São Paulo Cathedral

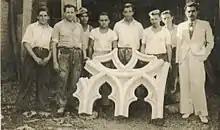
Team responsible for sculpting the window frames. The second from left to right was Angelo Palici and the fifth from left to right, in the center of the piece, was João Baccaro.

The cathedral is the largest Catholic Church in the city of São Paulo and second largest after the Pentecostal Templo de Salomão: 111 meters long, 46 meters wide, with the two flanking towers reaching a height of 92 meters. Its site area is 5,300 square meters, and its floor area is 6,700 square meters. The cathedral is a Latin cross church with a five-aisled nave and a dome that reaches 30 meters over the crossing. Although the building, in general, is Neo-Gothic, the dome is inspired by the Renaissance dome of the Cathedral of Florence. It is located in the Praça da Sé, or "See Square".